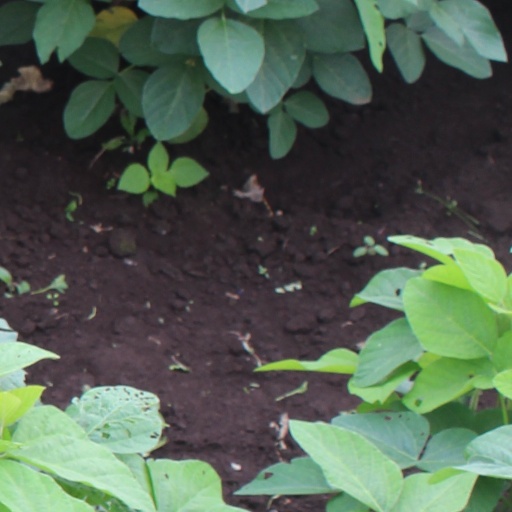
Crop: soybean